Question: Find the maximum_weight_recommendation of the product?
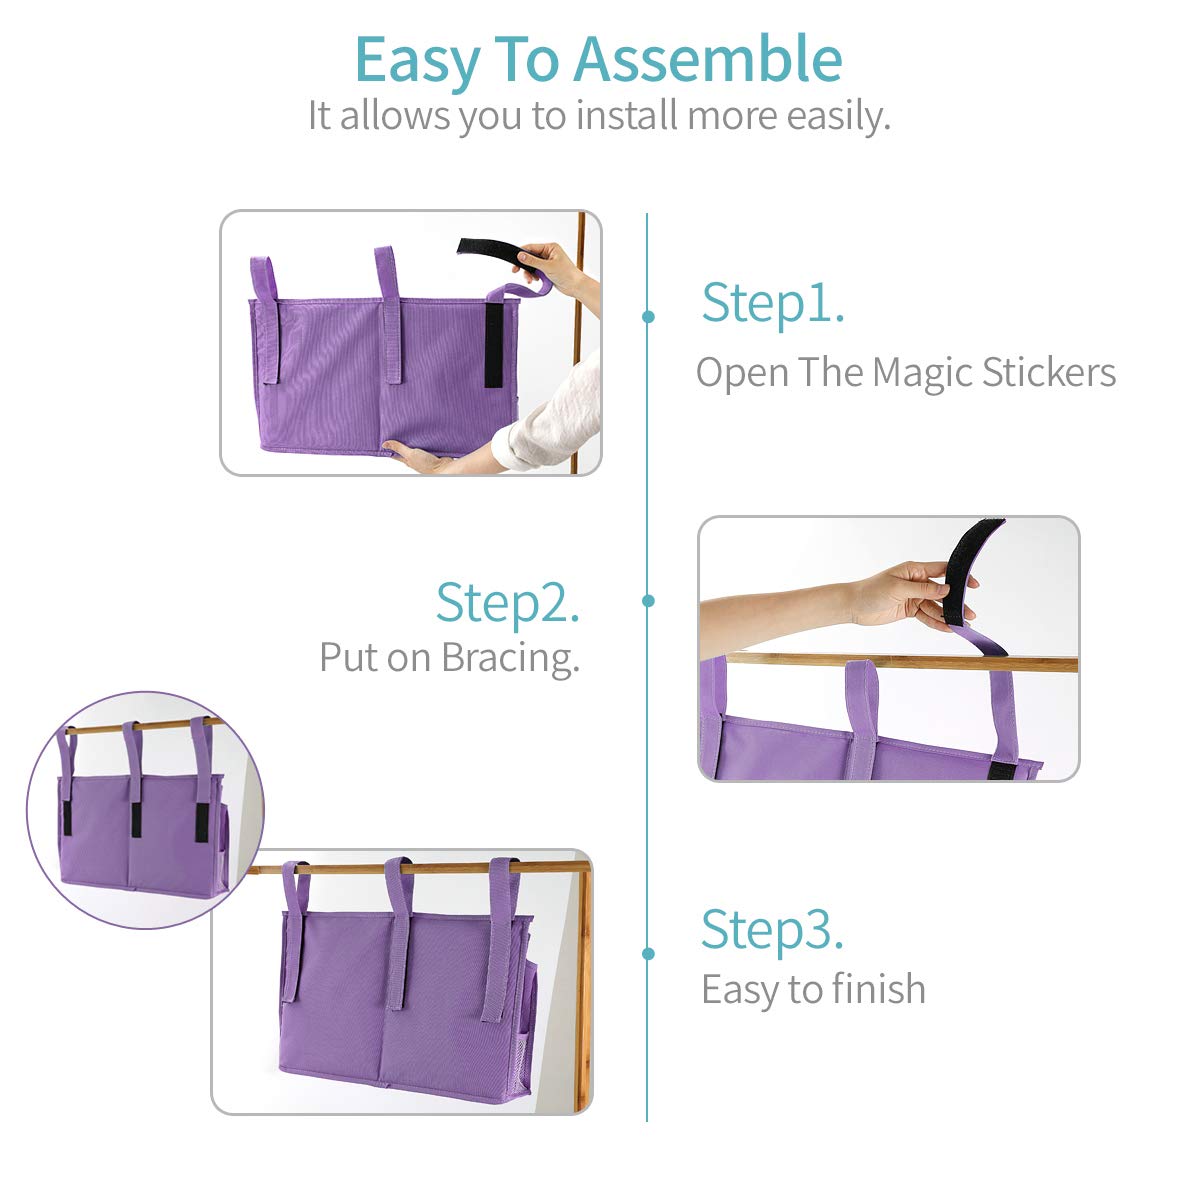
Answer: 3.0 ton